Hasora taminatus

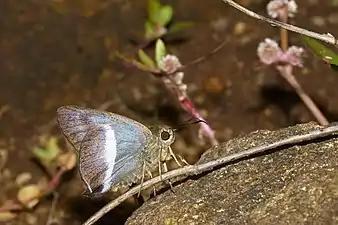
White banded awl at Periyar National Park, Kerala

William Harry Evans (1932) reports that it is common in South India and not rare elsewhere.